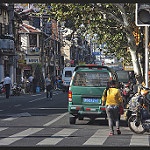
Scene: Outdoor